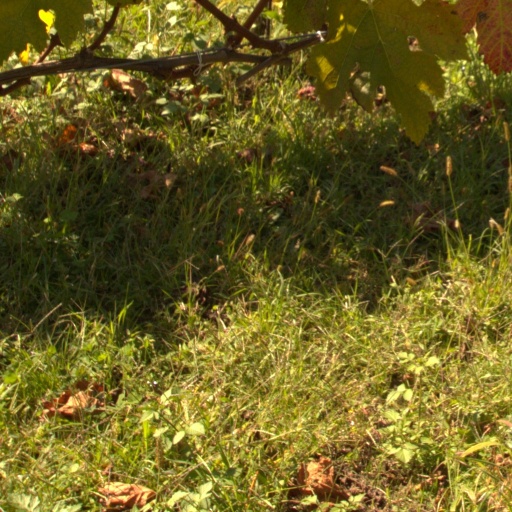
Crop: grape